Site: brandenburg
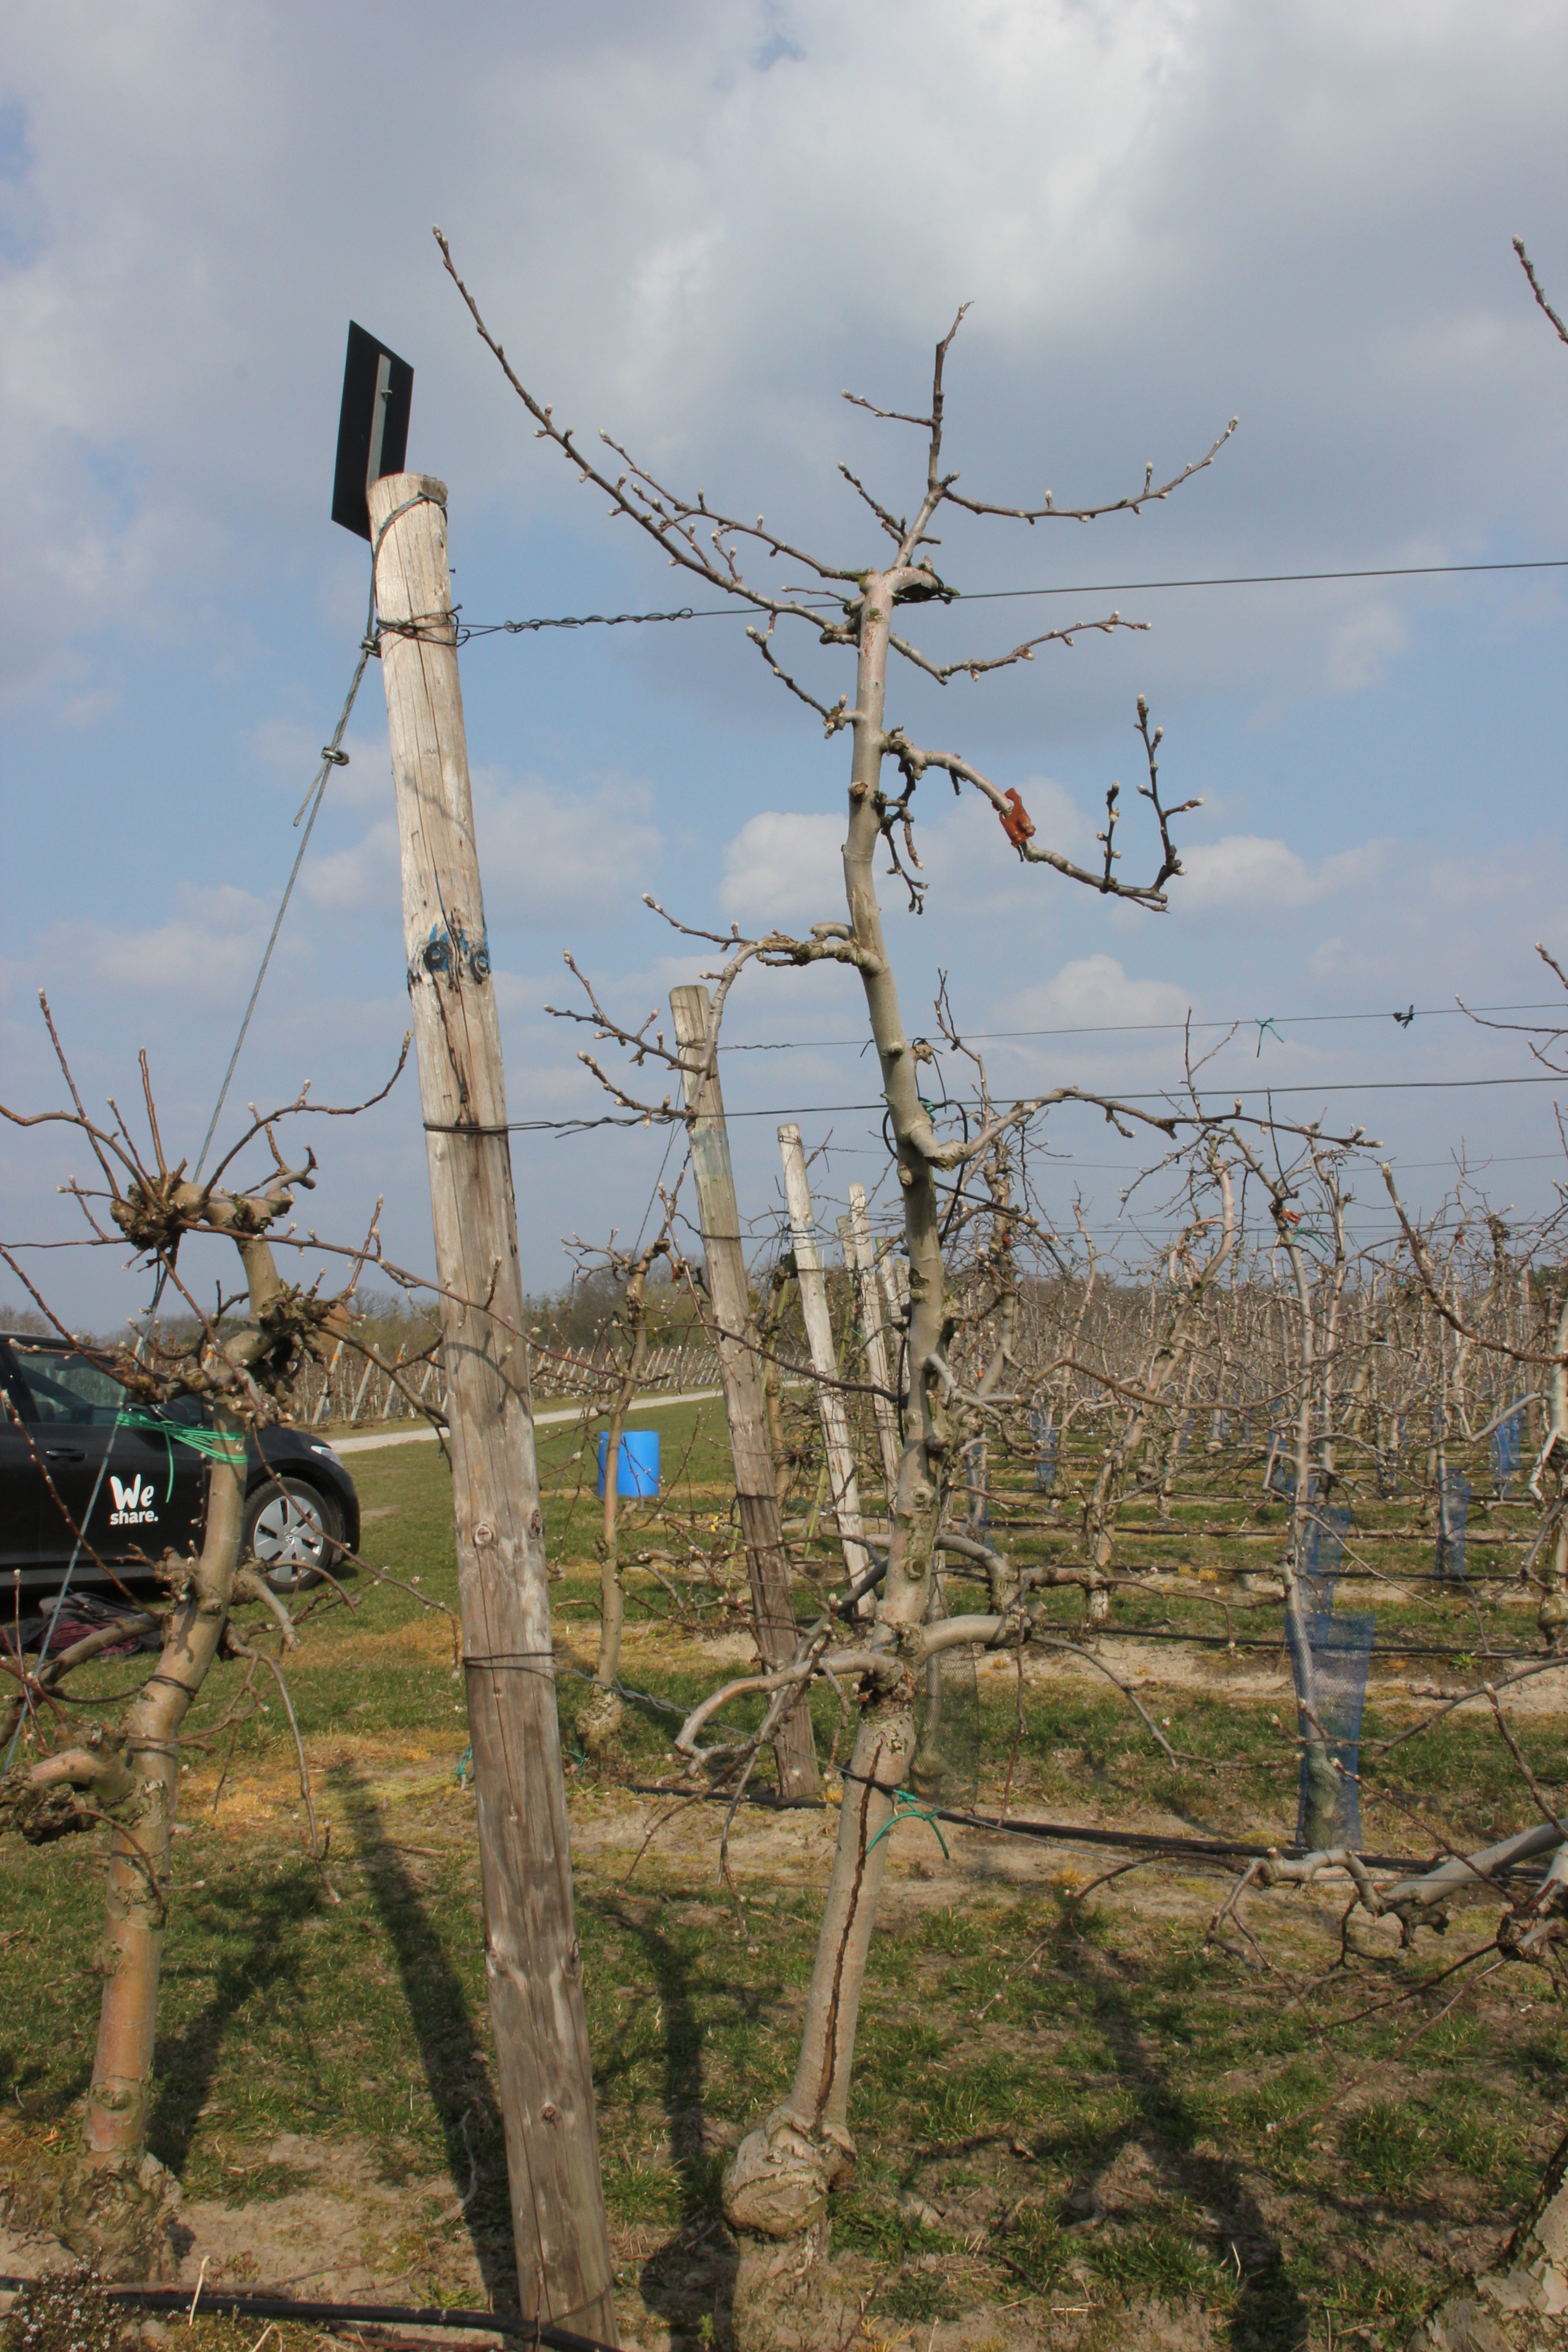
Growth stage (BBCH 03): Bud development